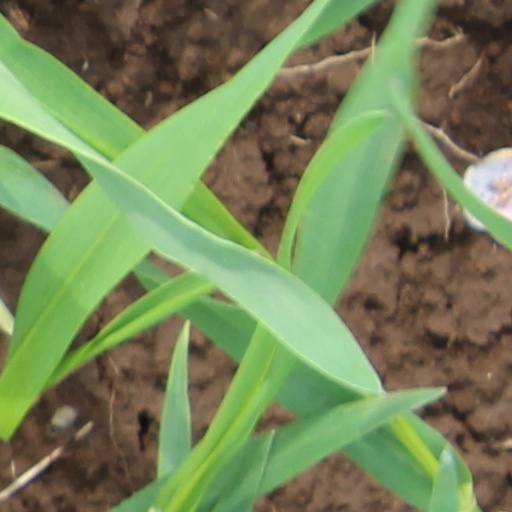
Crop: wheat